John Bennet Lawes

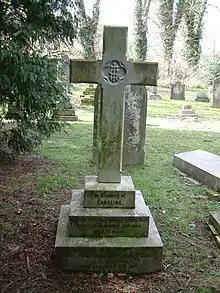
Headstone of Sir John Bennet Lawes (1814-1900) and his wife Caroline (née Fountaine) Lawes (1822-1895)

In 1889, Lawes took measures to ensure the continued existence of the Rothamsted experimental farm by setting aside money solely for that purpose and so established The Lawes Agricultural Trust. Rothamsted Experimental Station is the oldest agricultural research facility in the world.